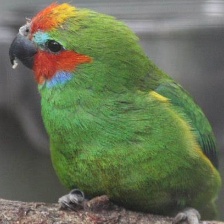
Species: DOUBLE EYED FIG PARROT
Scientific name: CYCLOPSITTA DIOPHTHALMA